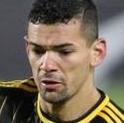
Age: 23